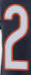
Number: 2